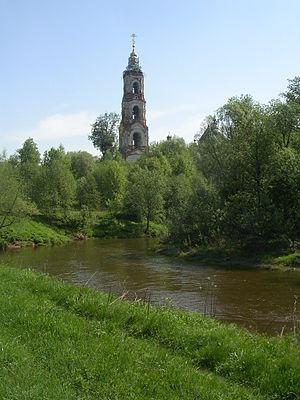
Liste des églises orthodoxes et des clochers les plus hauts du monde dont la hauteur dépasse 70 mètres.